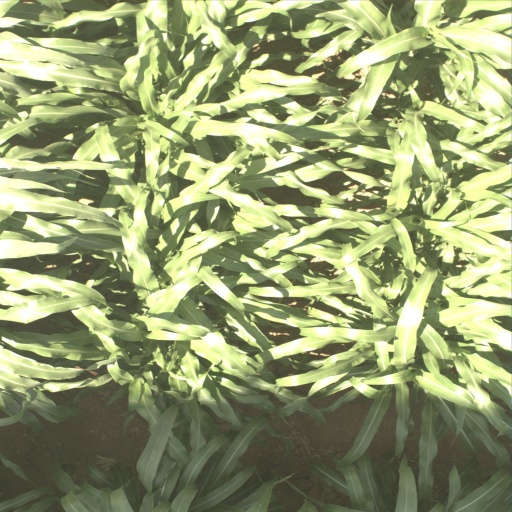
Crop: sorghum